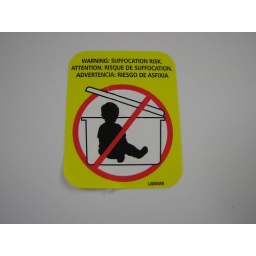
Do not ship babies in plastic container.